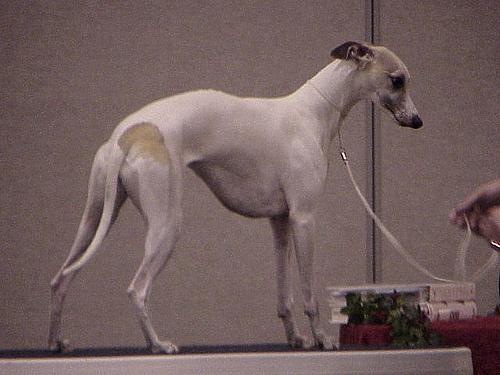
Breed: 234-n000065-whippet